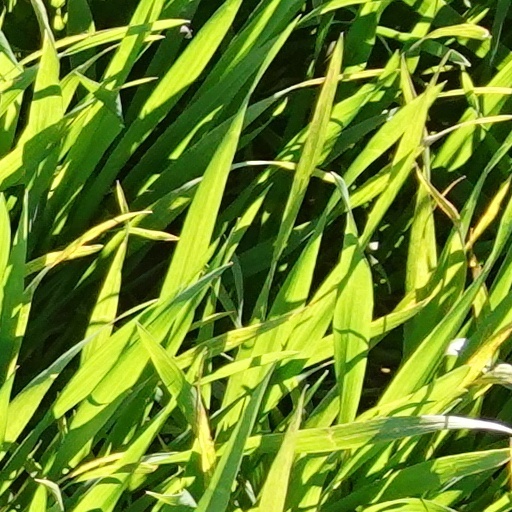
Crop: wheat